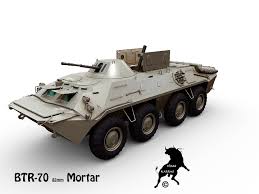
Label: BTR